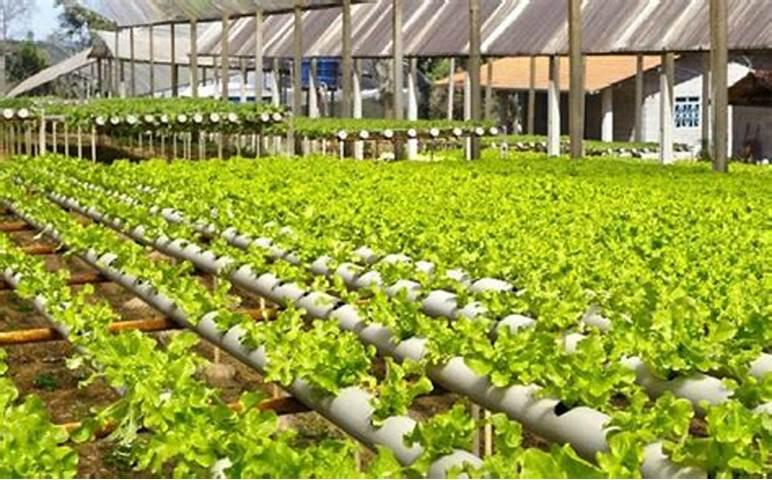
Shamba kubwa la mboga katika chafu. Mimea ya kijani imepandwa kwenye mabomba. Ni mfumo wa kilimo usiotumia udongo. Mabomba yamepangwa kwa mistari mirefu. Juu kuna jengo lenye paa la chuma. Mimea inaonekana kuvuna.  Mbinu hii inatumia maji kidogo.